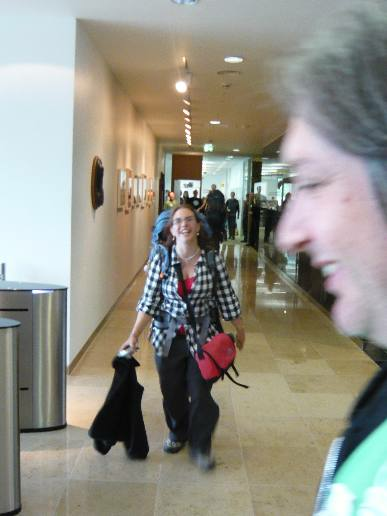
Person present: Yes